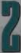
Number: 2